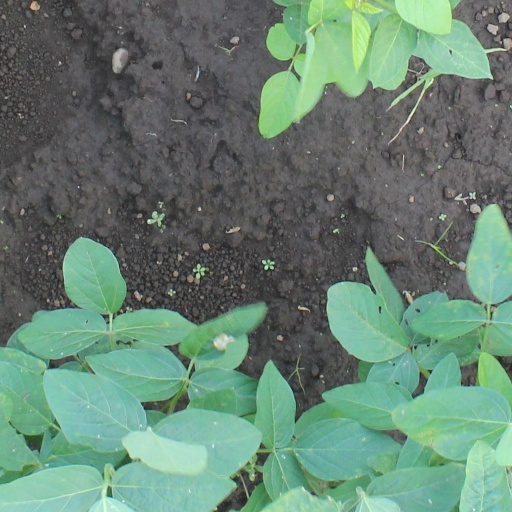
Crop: soybean